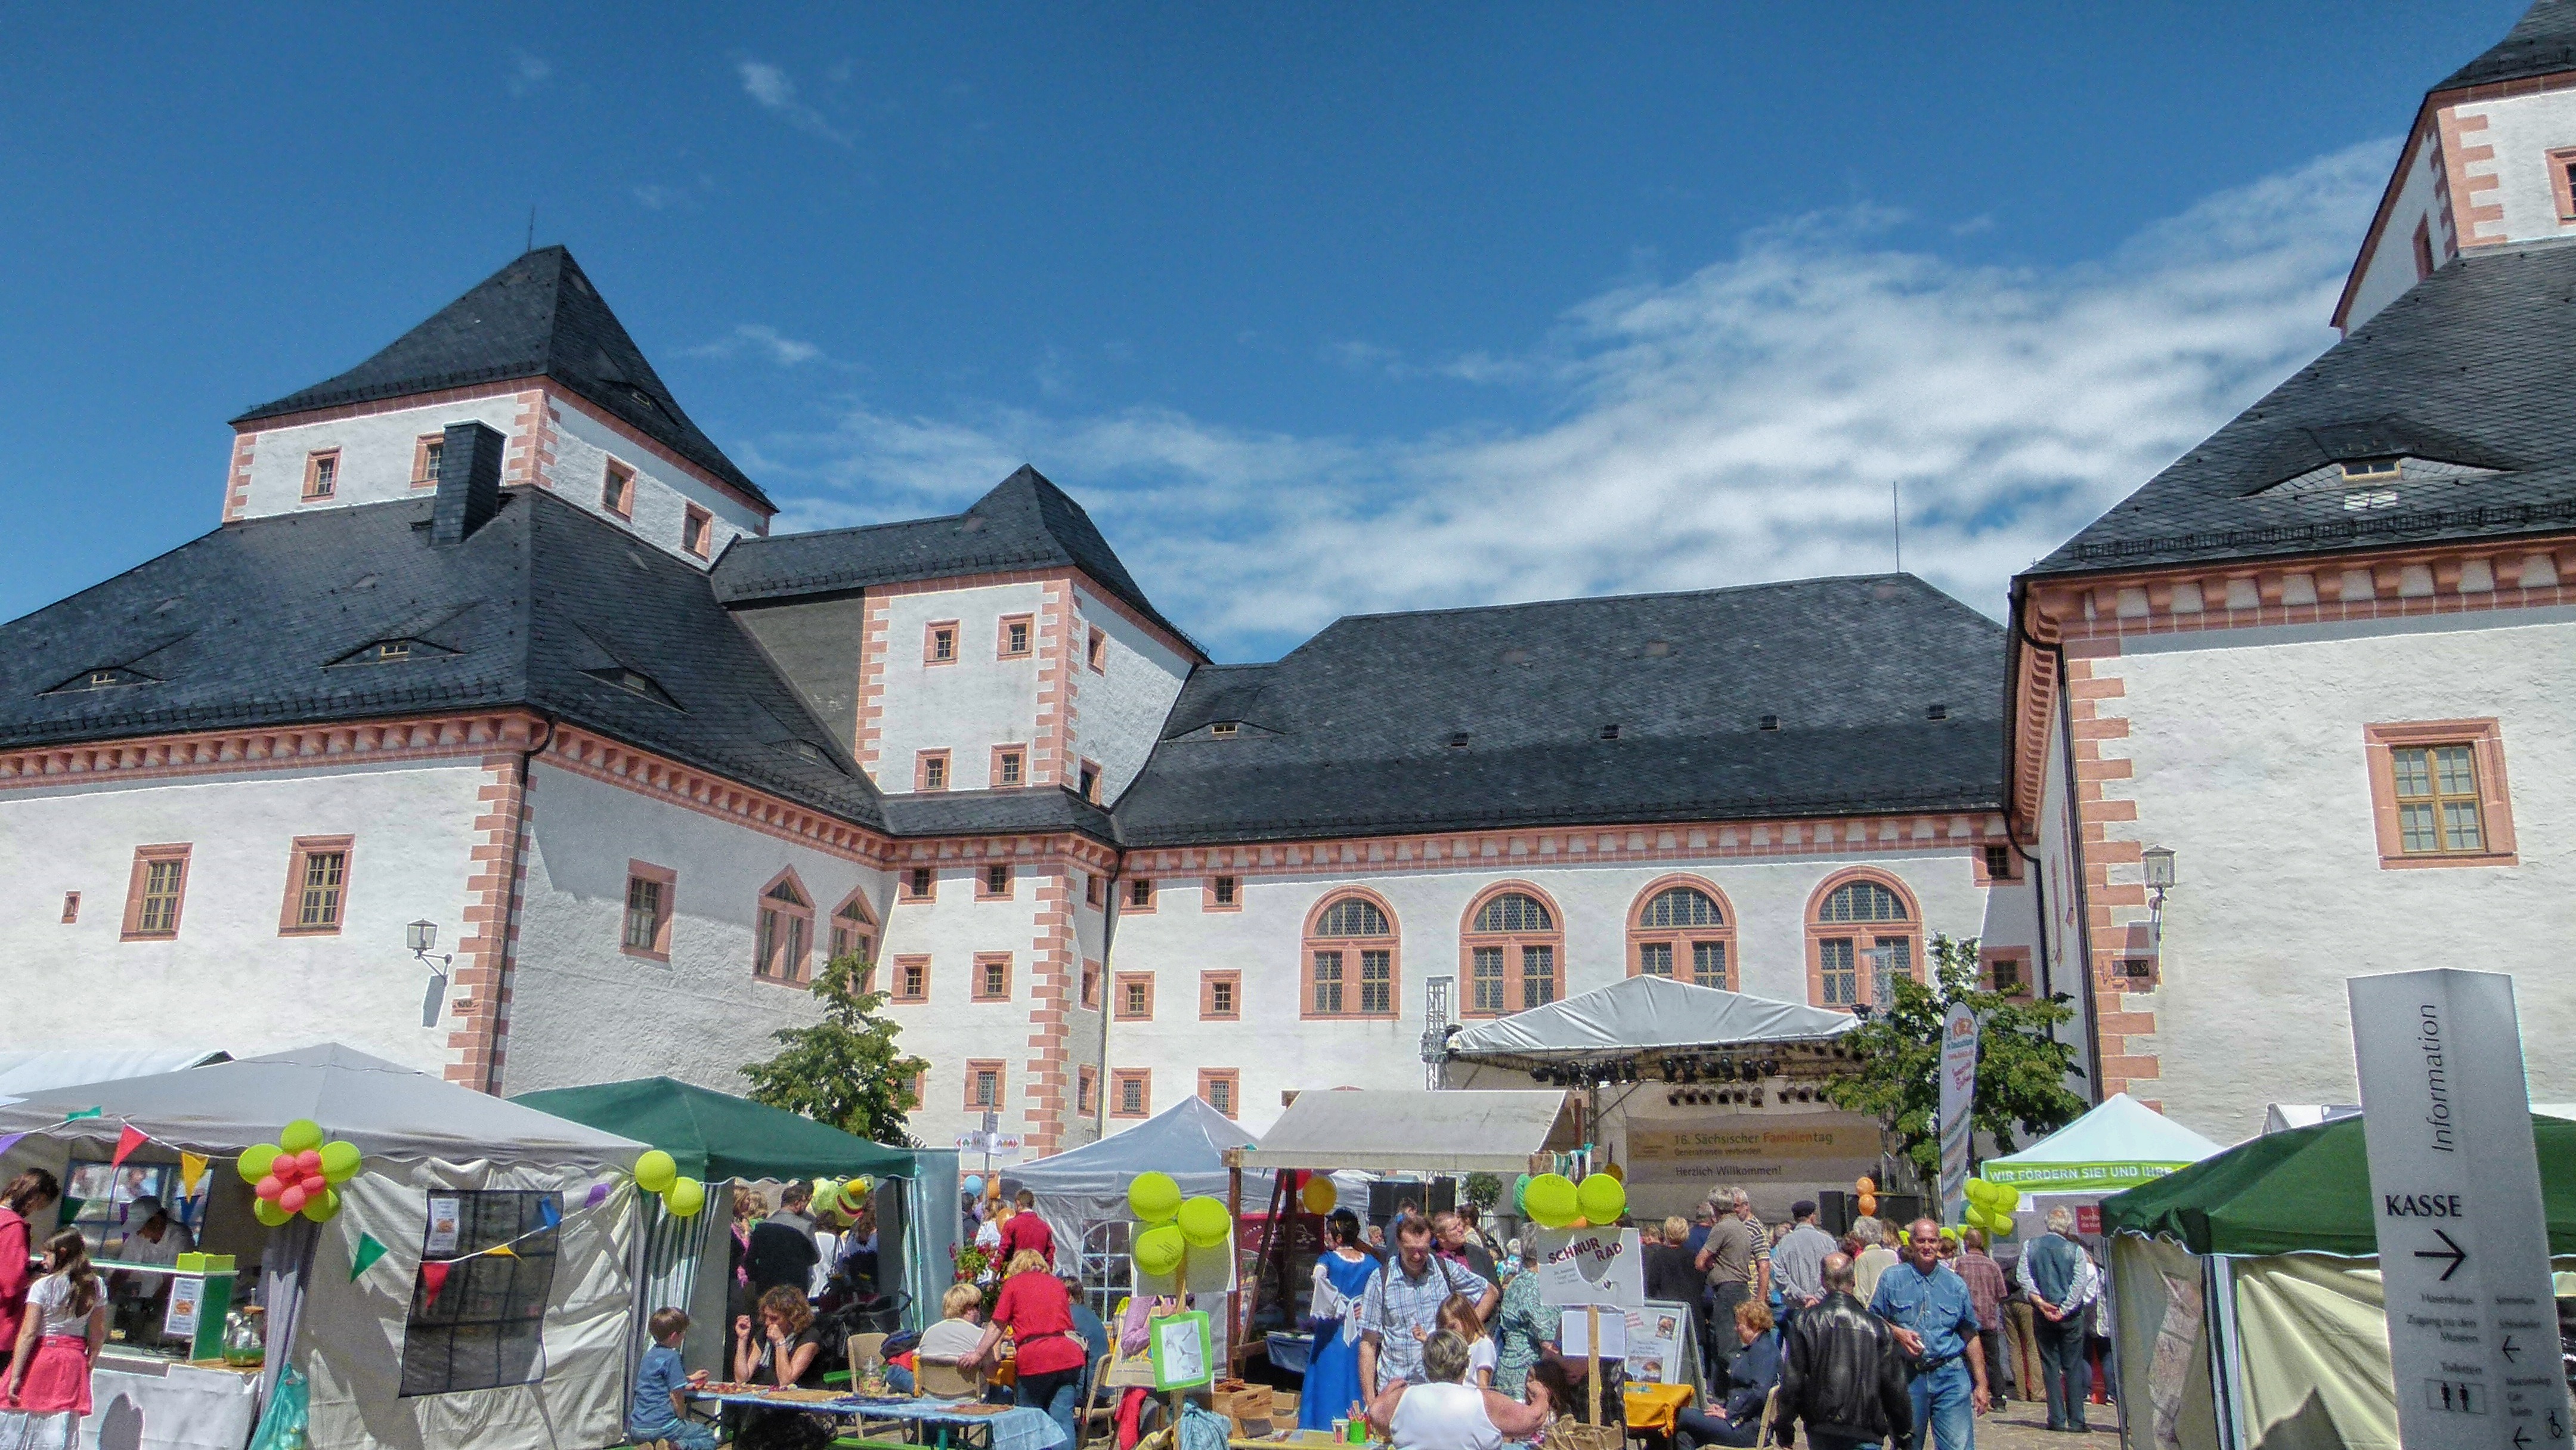
architecture, people, sky, town, building, city, urban, summer, village, spring, market, tourism, outside, clouds, germany, estate, middle ages, sachsen, cities, destinations, augustusburg castle